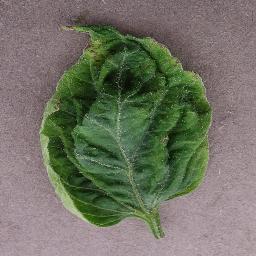
Label: Tomato___Tomato_Yellow_Leaf_Curl_Virus